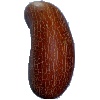
Label: Cucumber Ripe 1